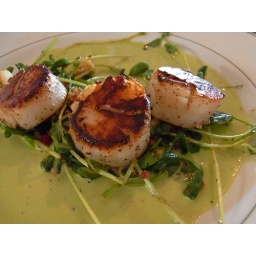
Pan seared scallops over a bed of water crest and avocado sauce.